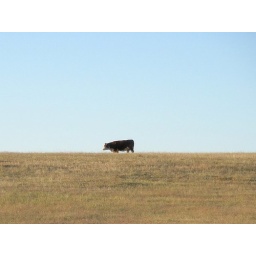
A cow in a clear morning on Oct. 16th